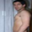
Label: man